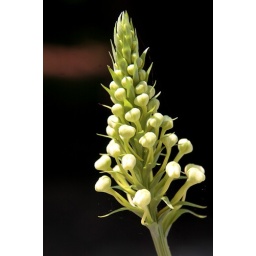
This native orchid displays beautiful white fringed flowers in August in NC.